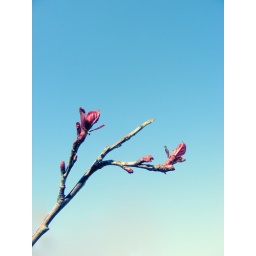
On a tree outside my house in the spring, maybe fall, if I recall correctly.